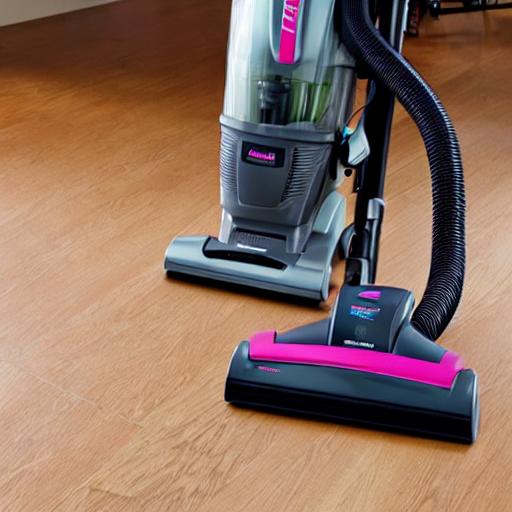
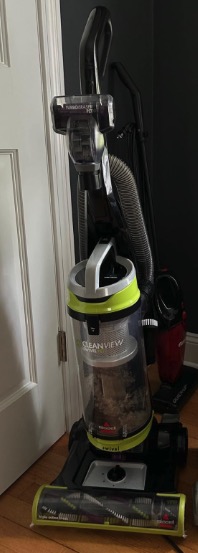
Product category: items_vacuum
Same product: no